Python (Busch Gardens Tampa Bay)

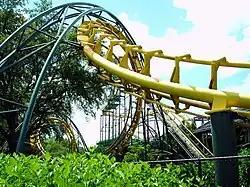
Python's double-corkscrew element (chain lift and first drop in background)

Python was a steel roller coaster located at Busch Gardens Tampa Bay theme park in Tampa, Florida. Built by Arrow Development and opened on July 1, 1976, it was the first roller coaster at Busch Gardens since the park opened in 1959. The roller coaster was located in the Congo section of the park near Stanley Falls Flume and later the Congo River Rapids. After 30 years of operation, Python closed on October 31, 2006, and was eventually replaced by Jungala, a now-defunct family section of the park.